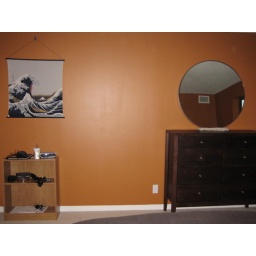
looking to the left from the door. junky bookshelf to be replaced by desk and chair